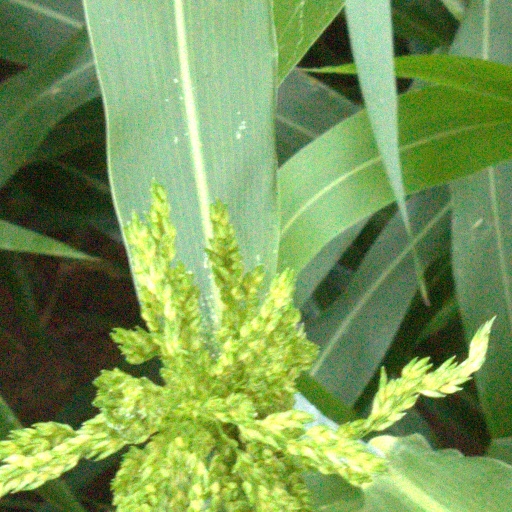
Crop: sorghum